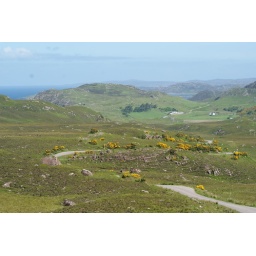
On the wee mad road and about to cross over the Aird of Coigach.